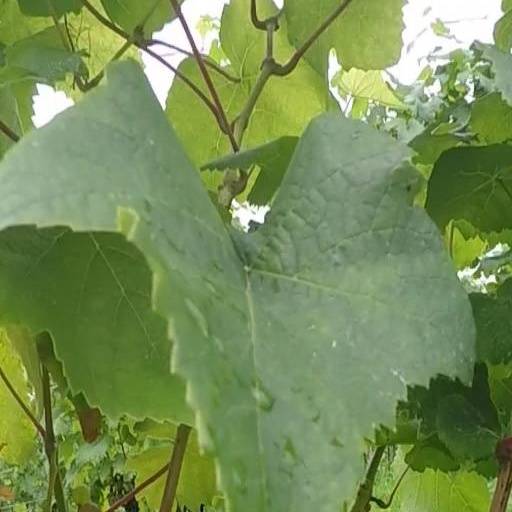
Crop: grape